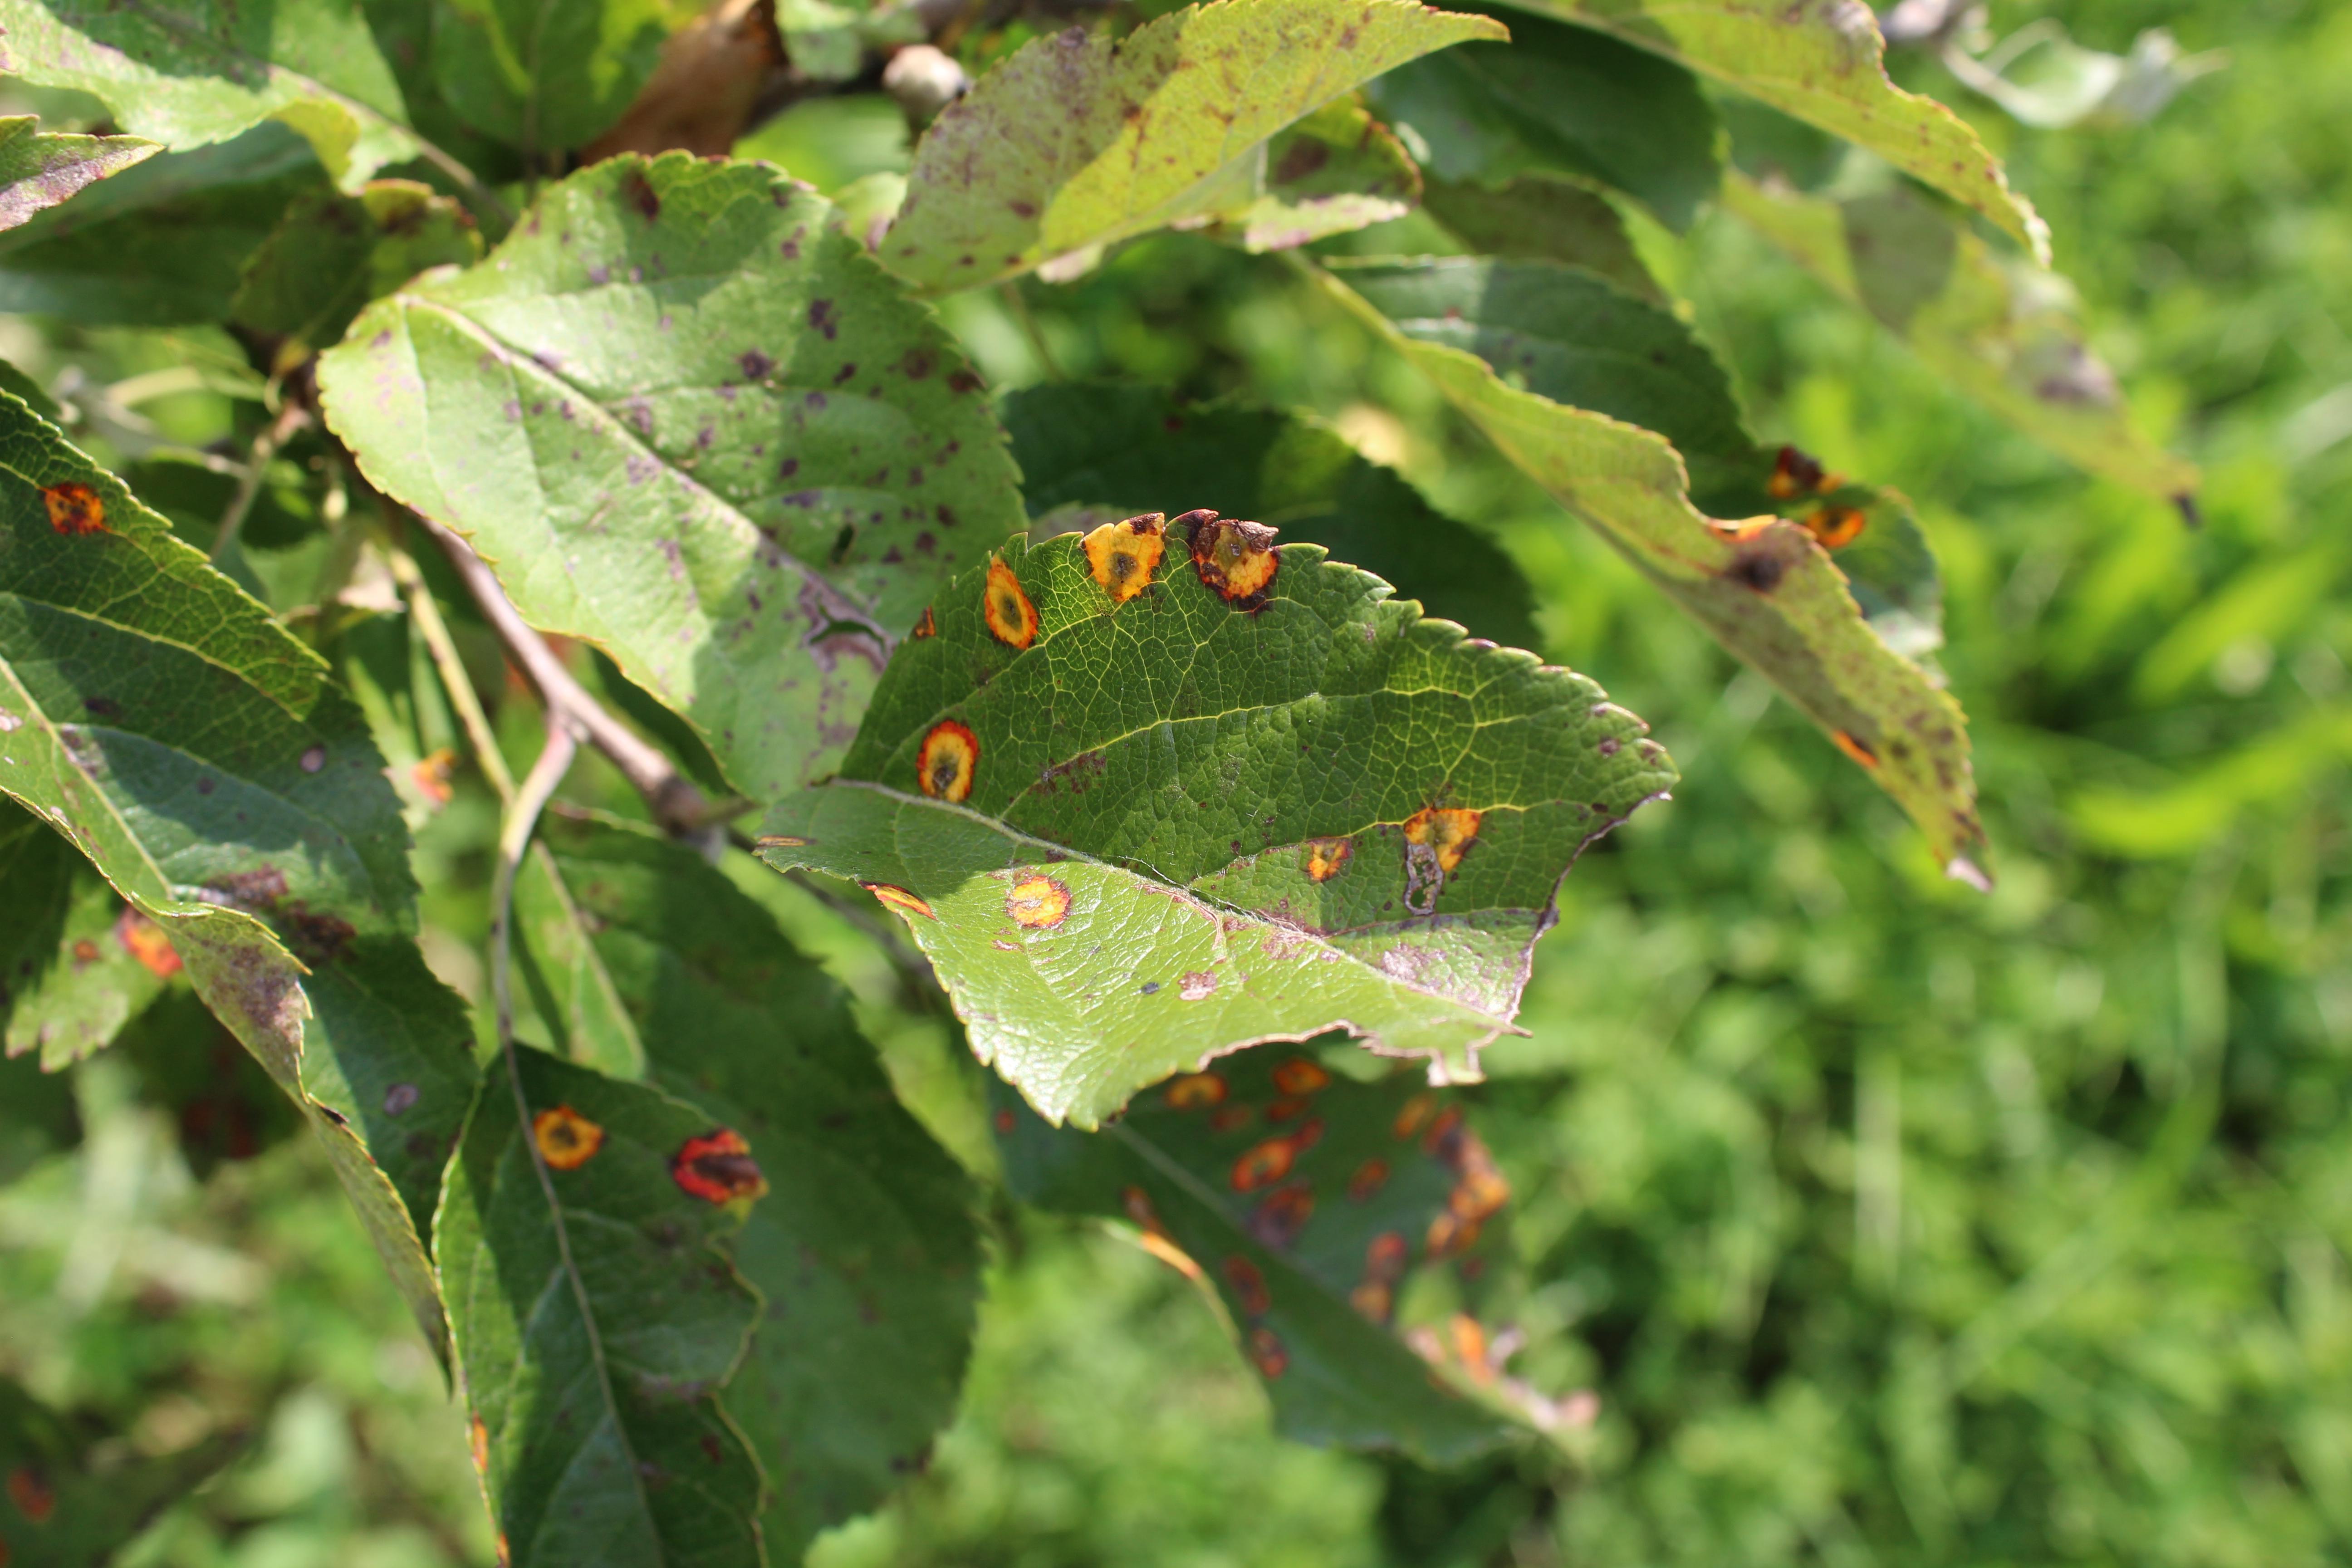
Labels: rust